Question: Please indicate a possible affordance area of the bench that can be used for sitting
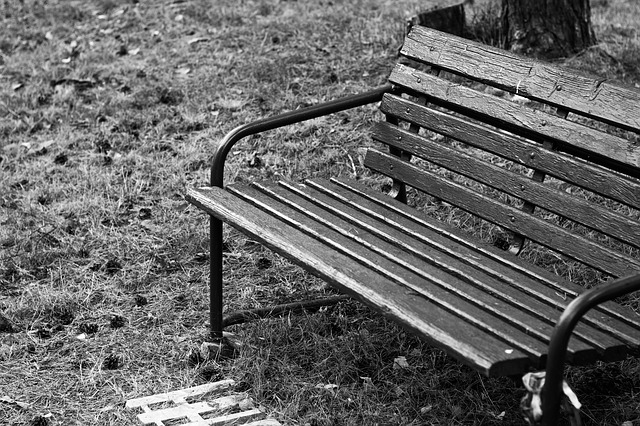
Answer: [187.5, 174, 639.5, 360]